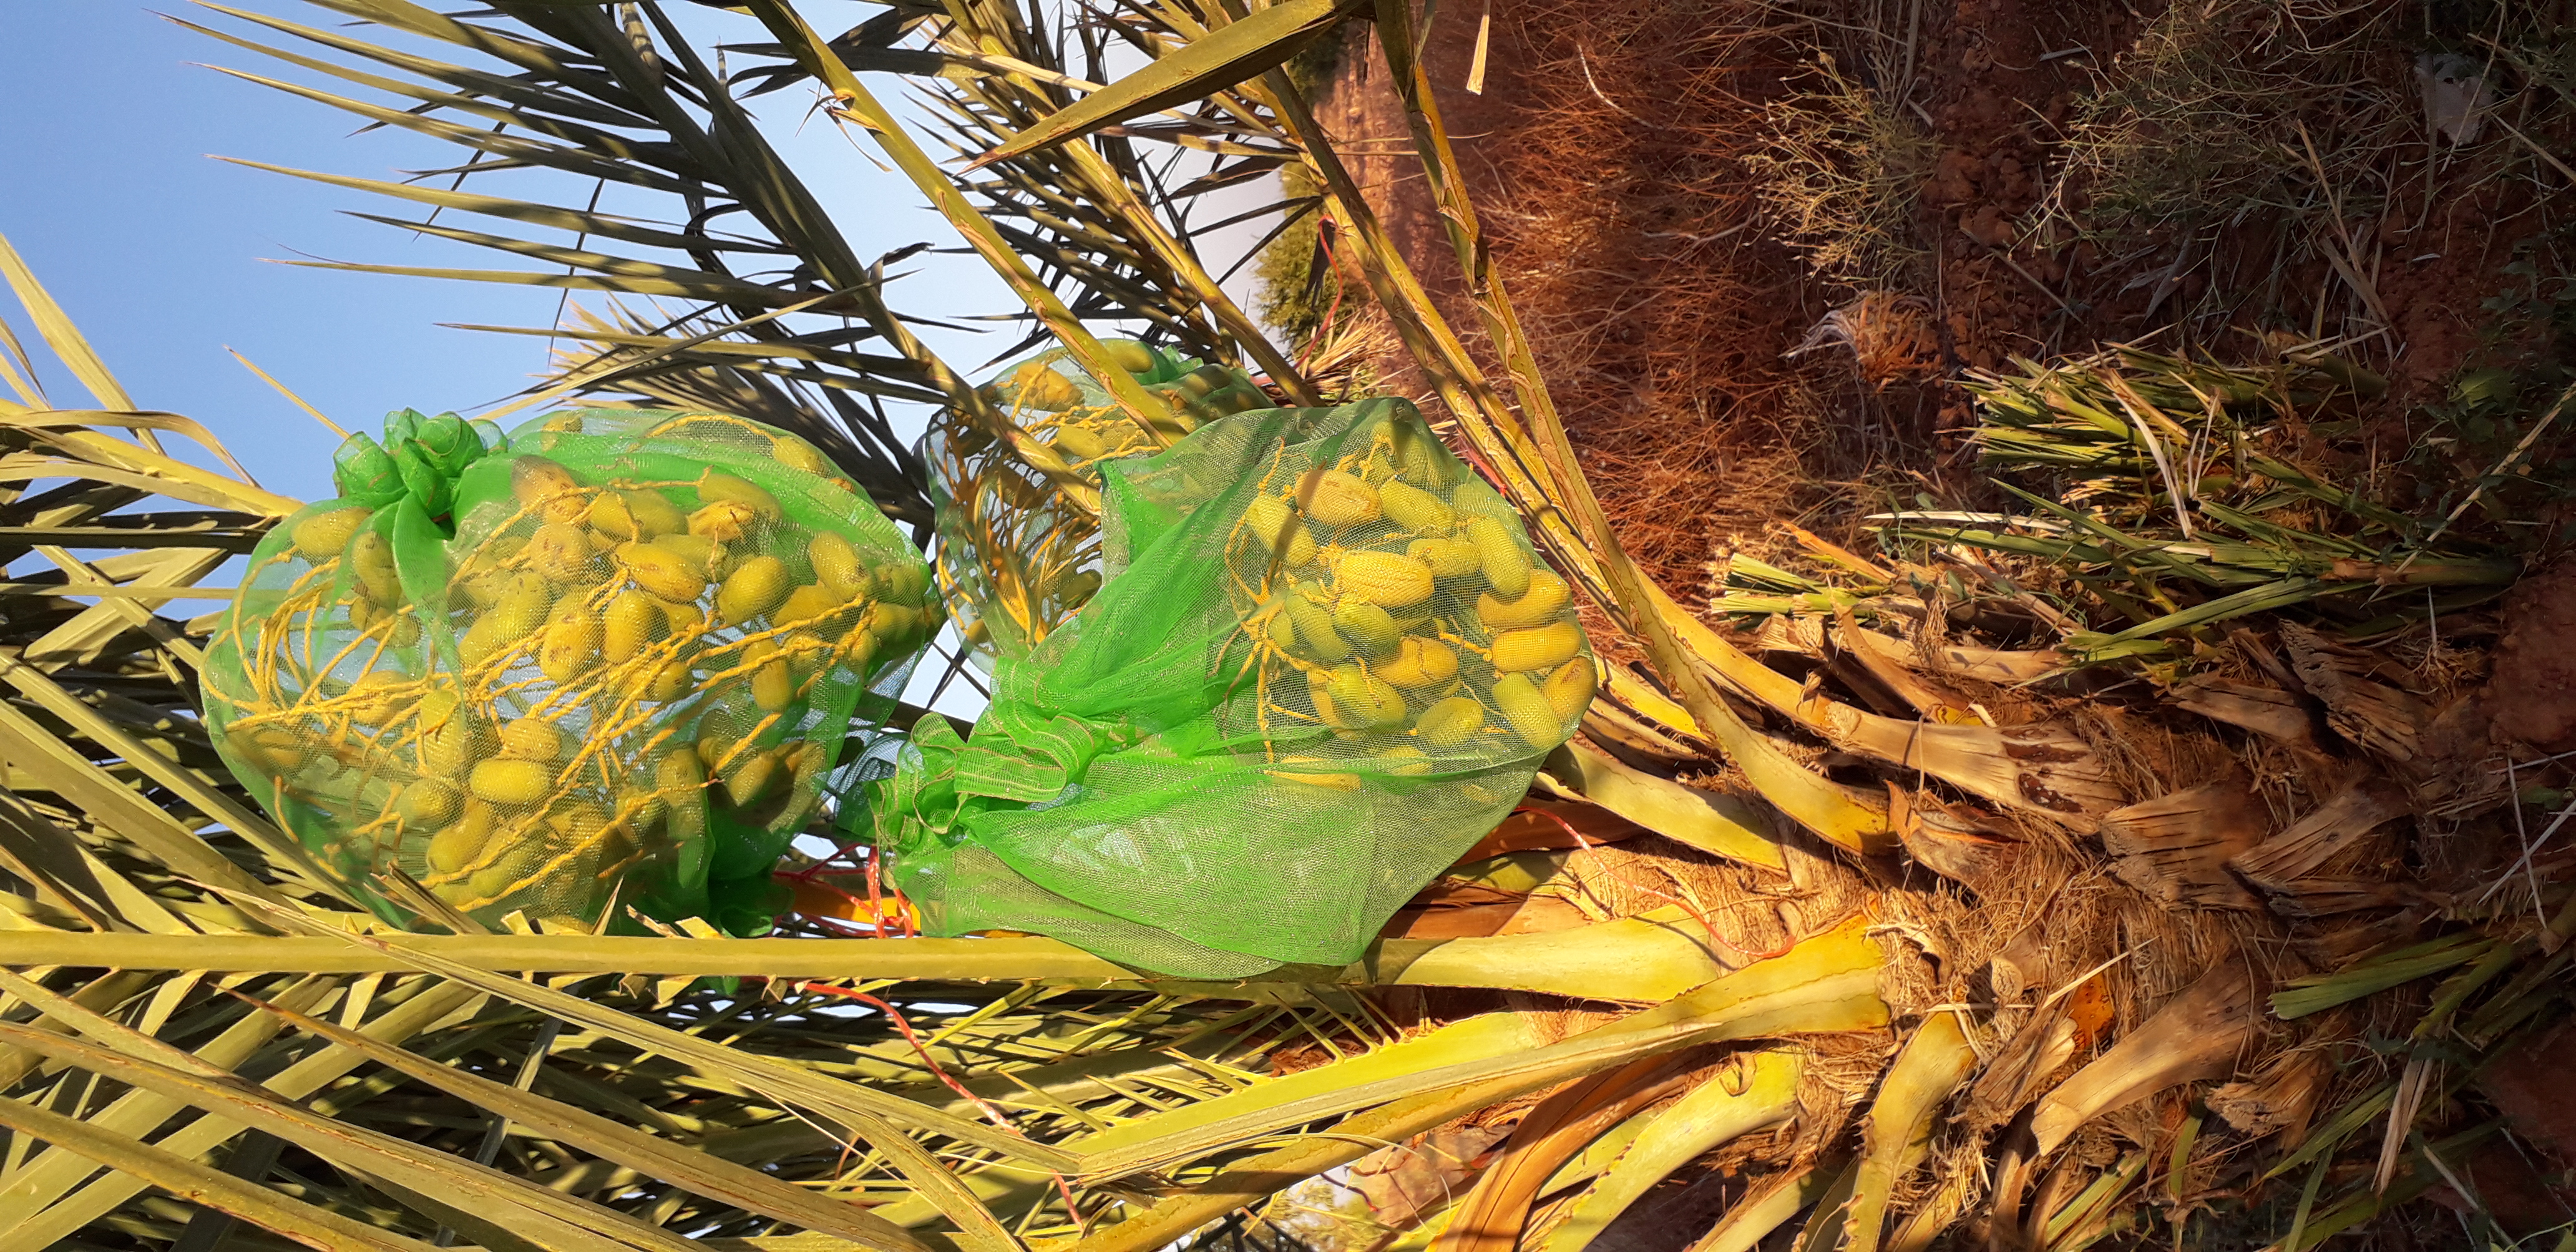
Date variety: Boumajhoul